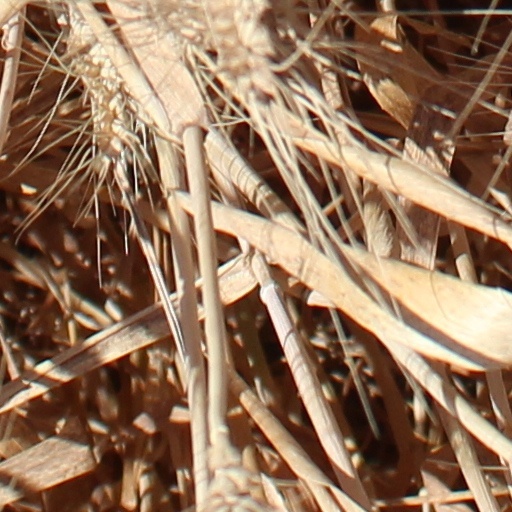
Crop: wheat